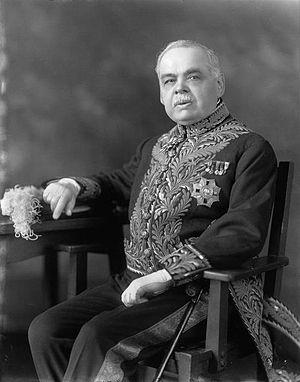
Photograph, Sir Jean-Lomer Gouin, Lieutenant-Governor of Québec, Montreal, QC, 1929, Wm. Notman &amp
Cet article traite des événements qui se sont produits durant l'année 1929 au Québec.